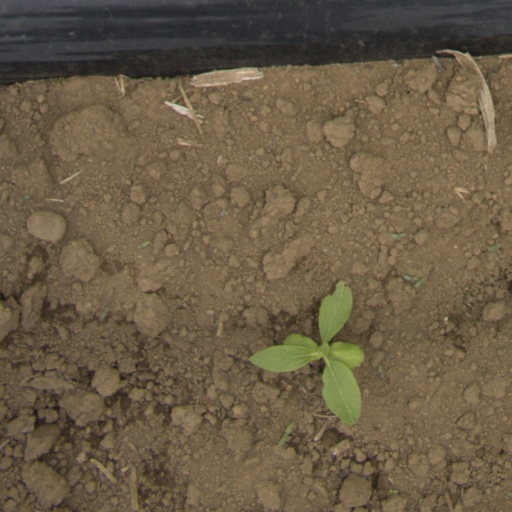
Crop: Jerusalem artichoke